Cosenza

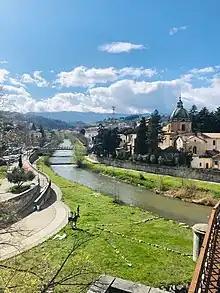
Monument to Alaric I

In 410 AD, Alaric I, king of the Visigoths, sacked the city of Rome, becoming the first foreign enemy to capture the city in more than 800 years. Alaric amassed a great amount of treasure during his conquest of Rome. According to the historian Jordanes, after sacking Rome Alaric headed south with his troops, advancing easily until reaching the area of Cosenza, where he died. No one is certain how this happened: Some believe he contracted a disease that took his life, while others feel that his death came from an attack by enemy forces. In any case, his troops honored their king by burying him in a tomb in Cosenza. His burial place is said to have been at the confluence of the Busento and Crathis rivers. A horde of slaves were used to divert the water from the Busento, allowing them to dig a tomb large enough for Alaric, his horse, and all of the treasure amassed from his conquests in Rome. Once the tomb was completed, the river was returned to its bed and the tomb covered with water. Then, to ensure that no one would reveal this location to anyone, Alaric's troops killed all of the slaves.